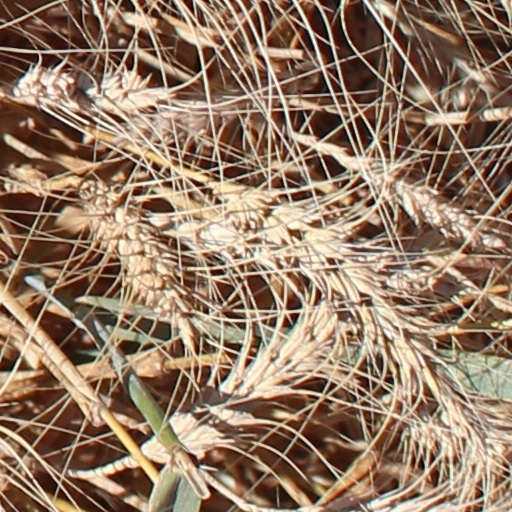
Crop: wheat